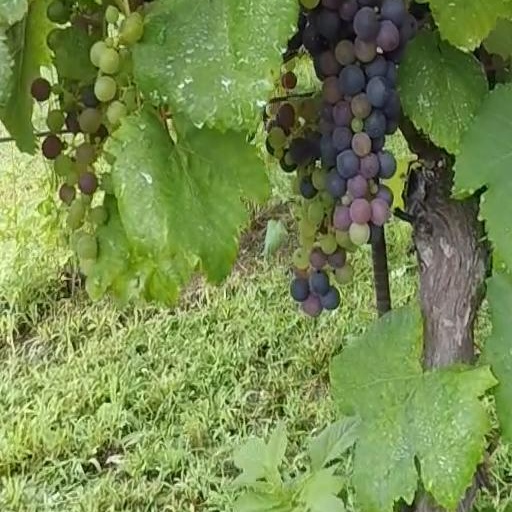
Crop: grape